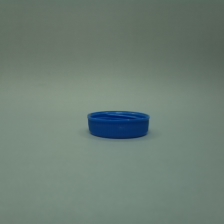
Color: blue
Cap type: standard cap